Sprout (computer)

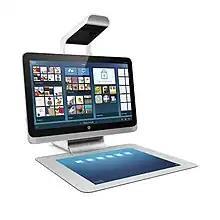
HP Sprout Immersive Computer - 2014 worldwide launch.

Sprout Pro, launched in 2016, was an upgraded Pro version of Sprout which received minor compliancy updates to internal specs and components in order to add support for commercial markets, enabling expansion into education and retail kiosk applications.